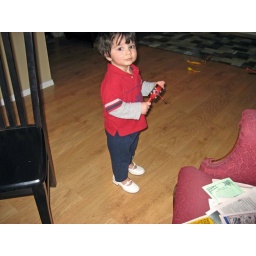
More dancing from Baby Nate in Addy's white dress shoes